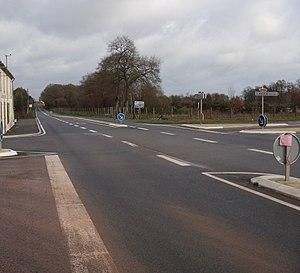
la route départementale 762 à Saint-Germain-sur-Moine (route de Villedieu)
Saint-Germain-sur-Moine est une ancienne commune française située dans le département de Maine-et-Loire et la région Pays de la Loire, au cœur de la région naturelle et historique des Mauges. Ses habitants sont les Germinois et les Germinoises.